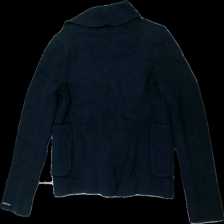
View: back
Type: Cardigan
Category: Men
Brand: Boomerang
Colors: Black
Material: 100% cotton
Cut: Regular
Size: XS
Season: All
Damage location: bottom center
Price range: 50-100
Recommended usage: Reuse
Description: svart kofta med knappar fram